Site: brandenburg
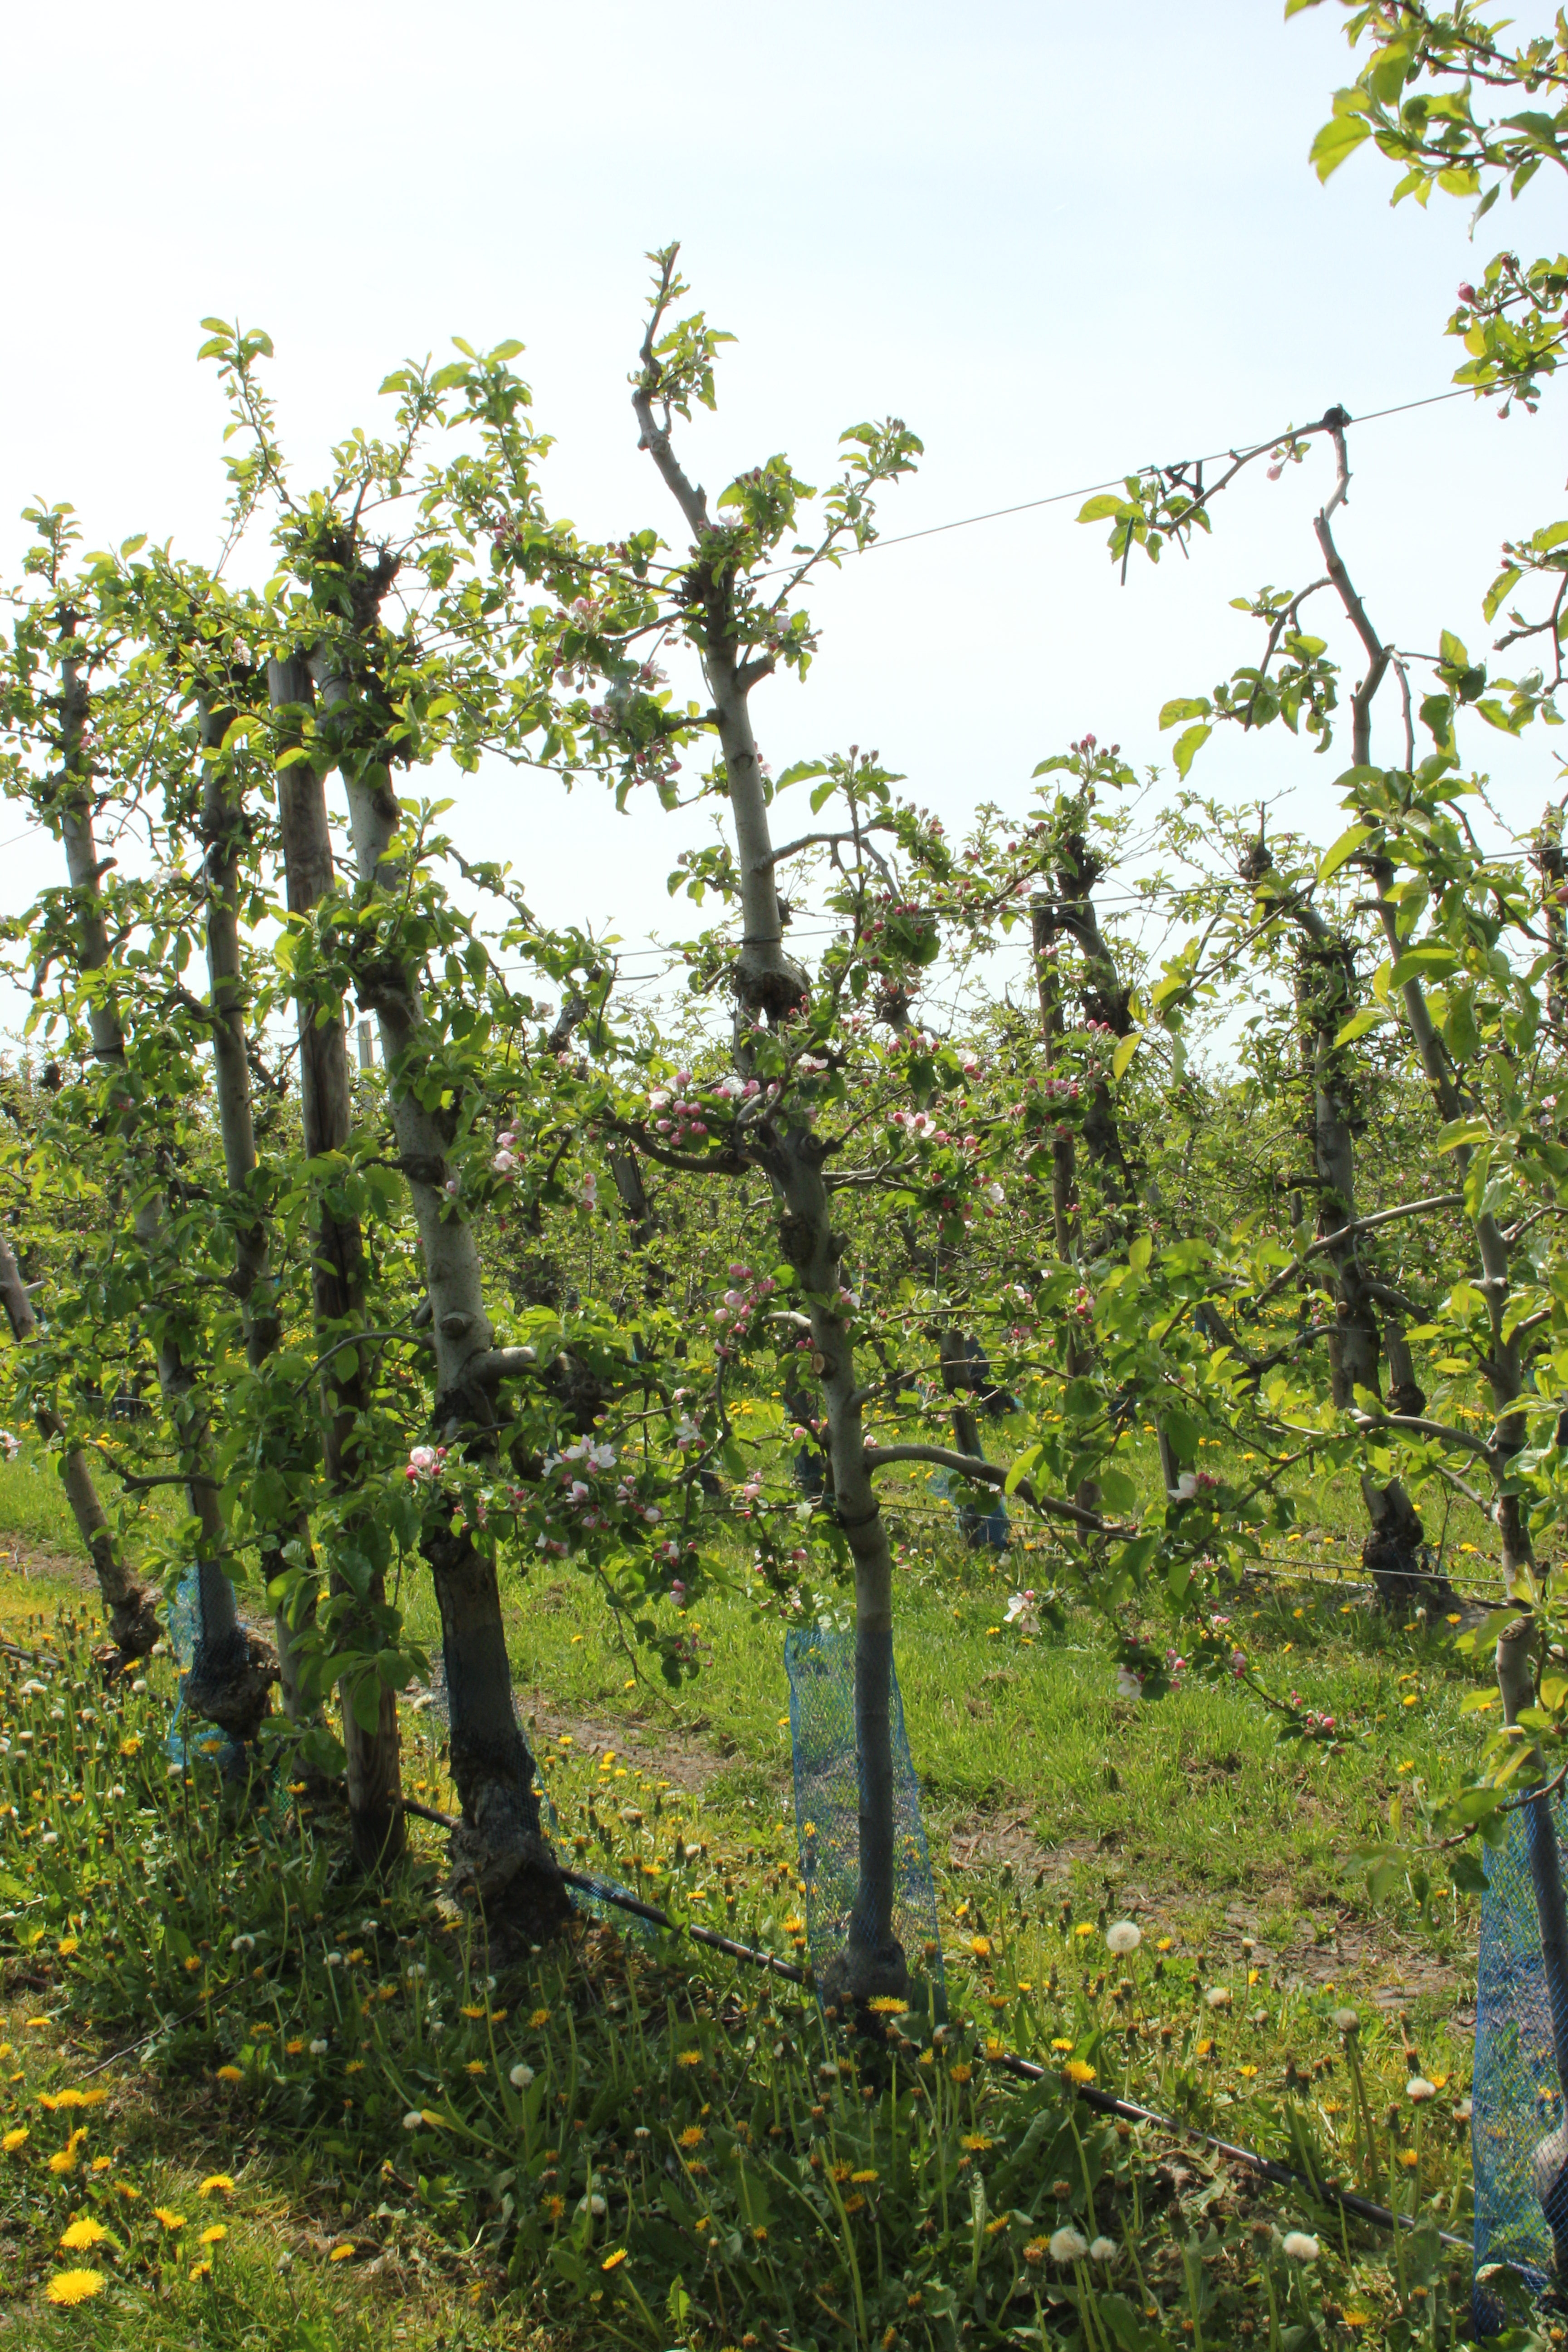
Growth stage (BBCH 60): Flowering